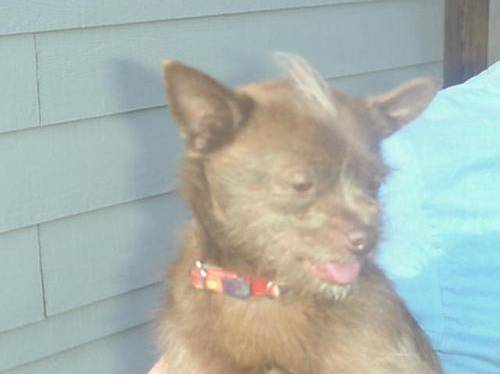
Label: dog